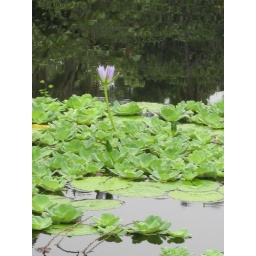
Lagoon by black sand beach